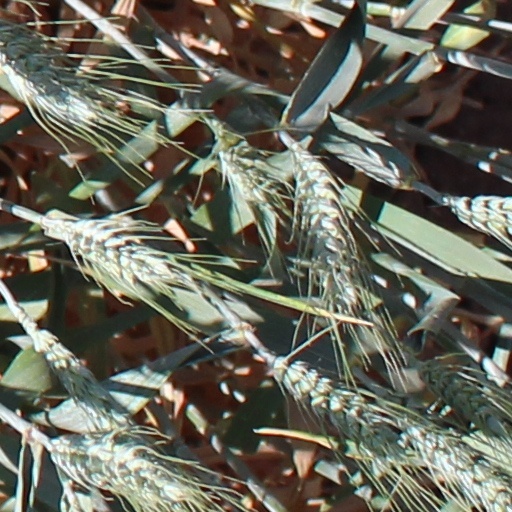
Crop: wheat